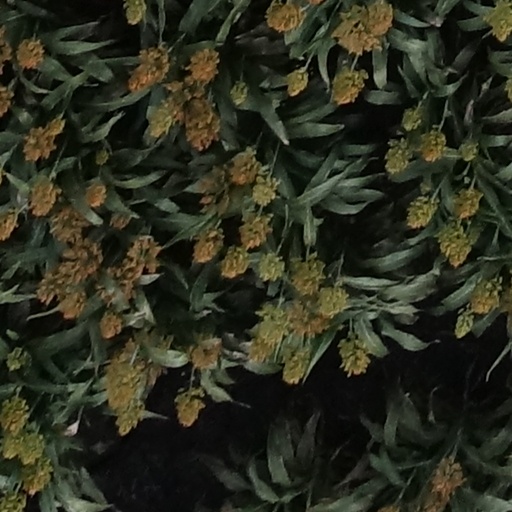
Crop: sorghum